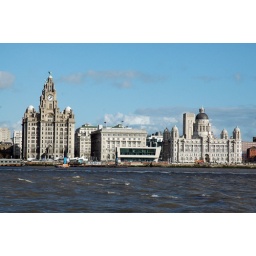
The water front changes....The middle grace blocked by the new ferry building